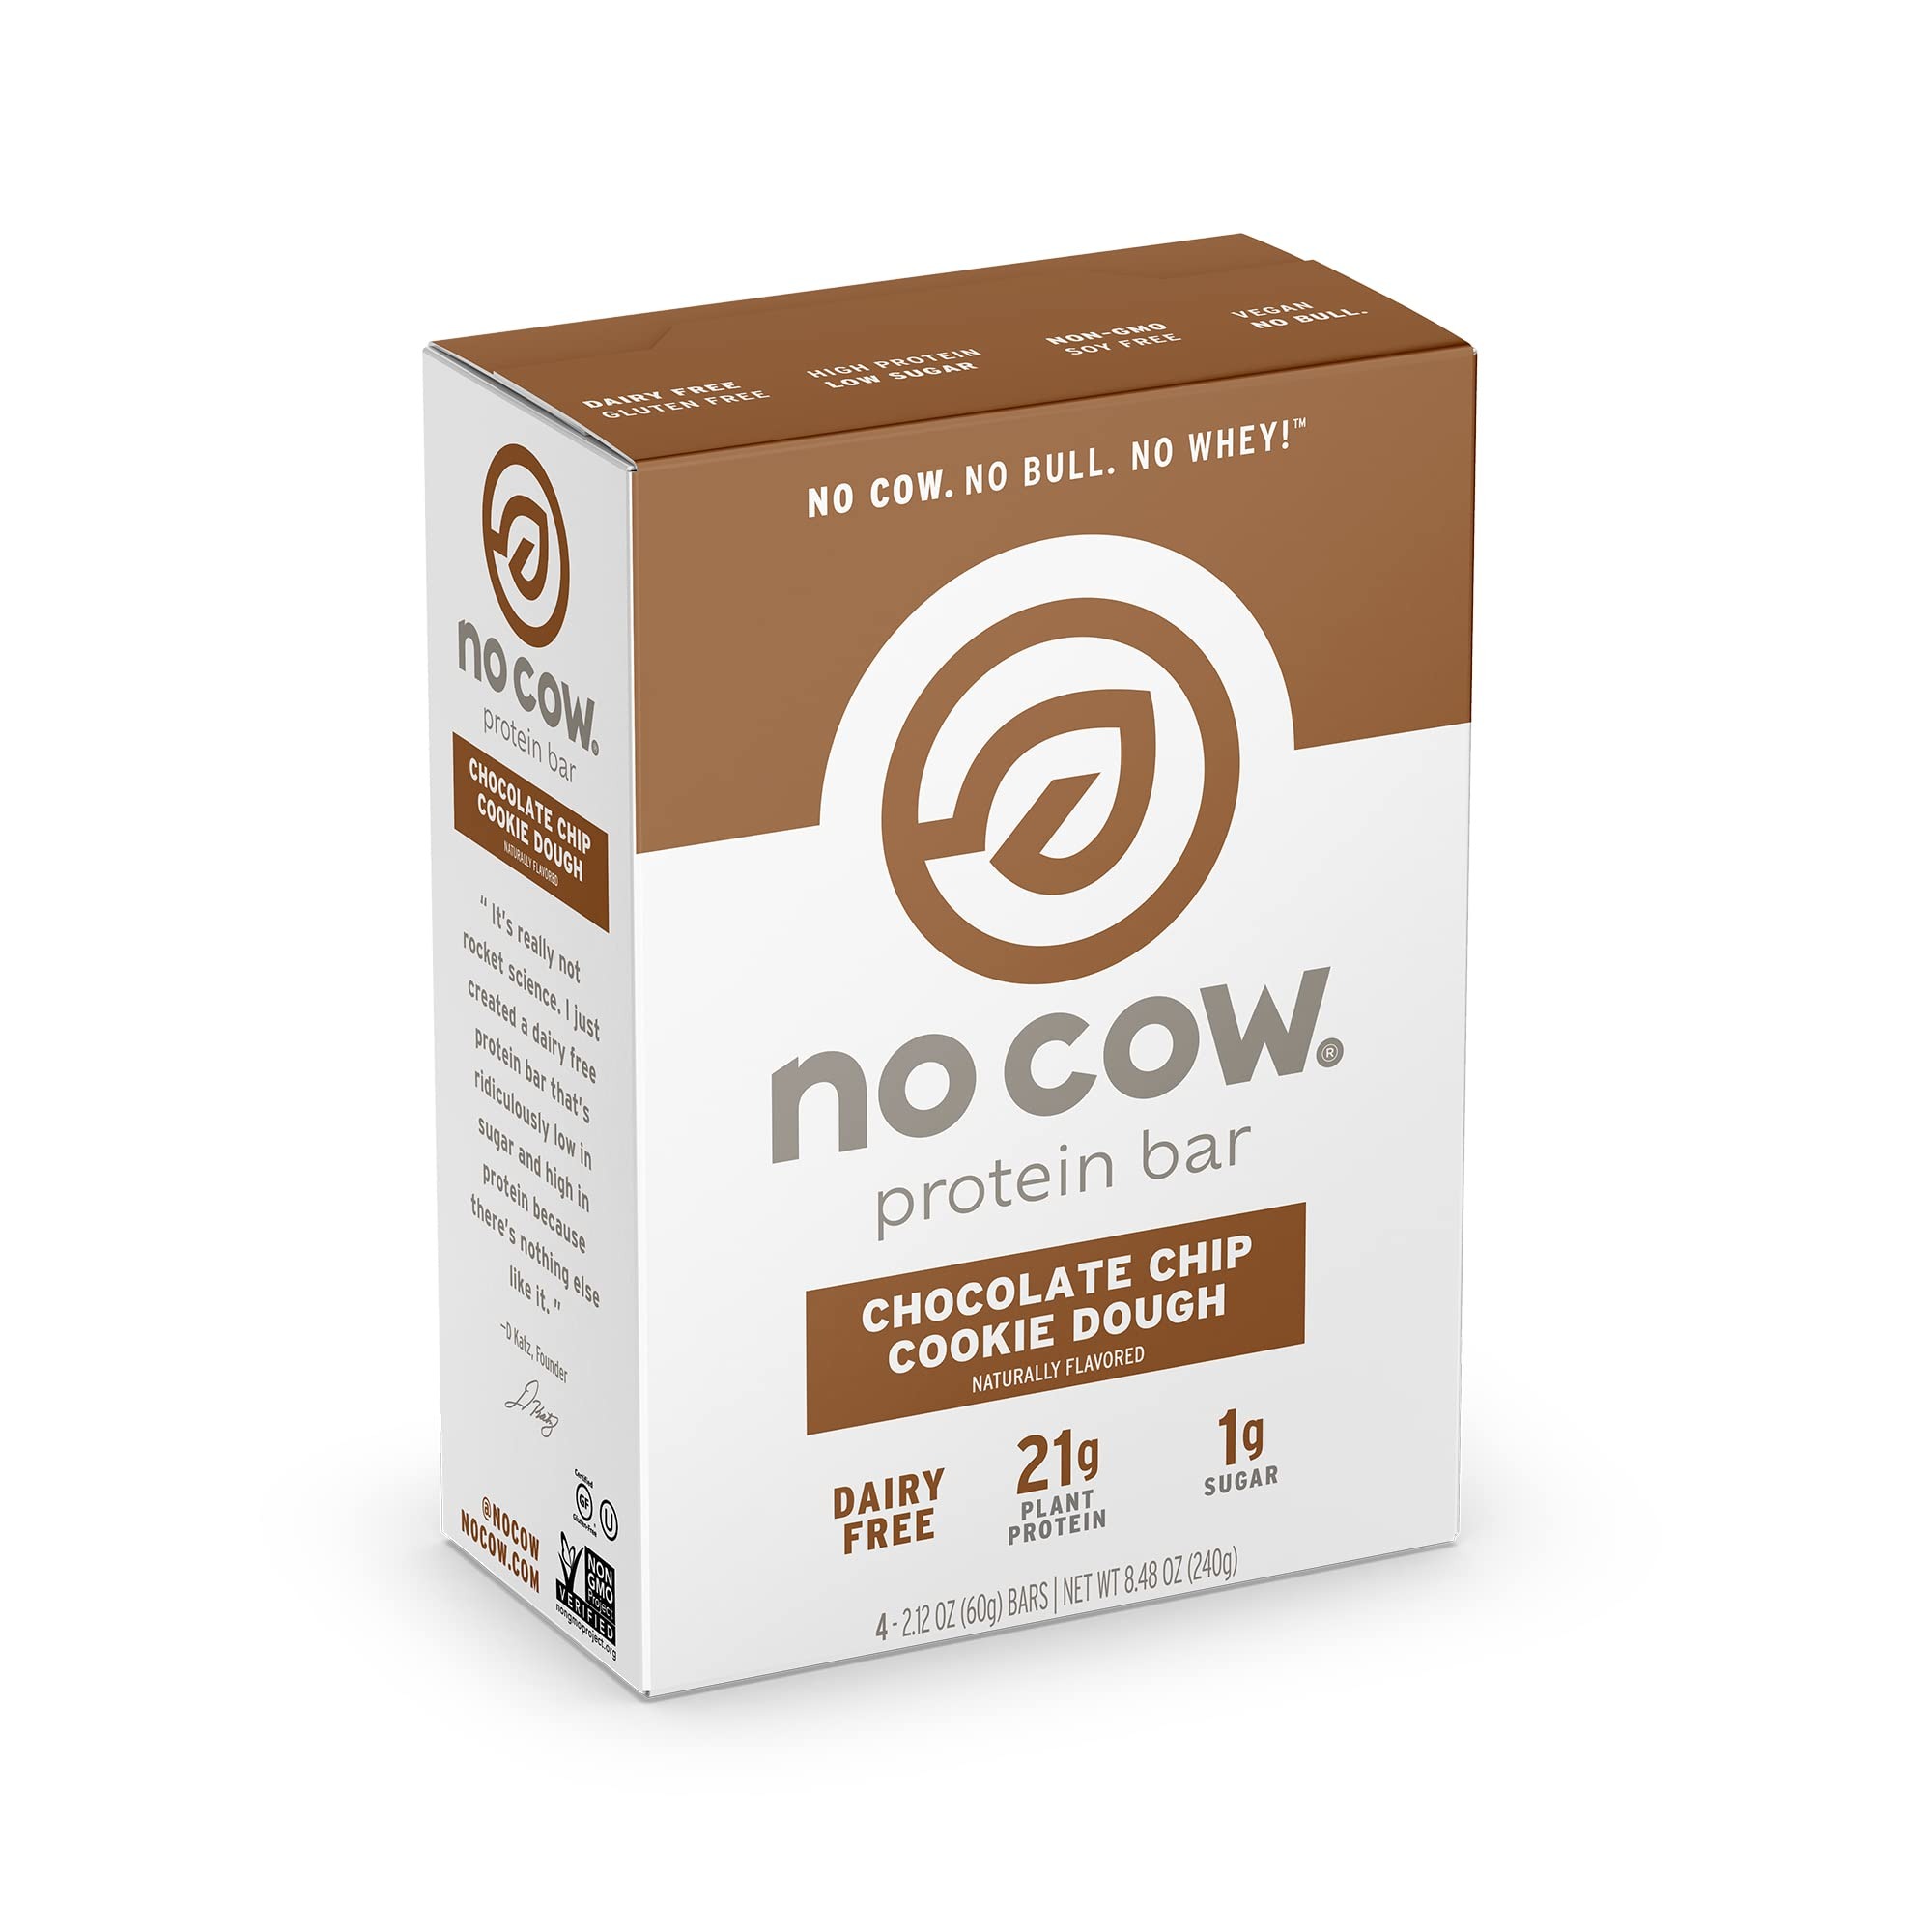
Item Name: No Cow High Protein Bars, Chocolate Chip Cookie Dough, 21g Plant Based Vegan Protein, Keto Friendly, Low Sugar, Low Carb, Low Calorie, Gluten Free, Naturally Sweetened, Dairy Free, Non GMO, Kosher, 4 Pack
Bullet Point 1: Chocolate Chip Cookie Dough Flavor: Enjoy the delicious taste of chocolate chip cookie dough in a high protein bar.
Bullet Point 2: 21g Plant Based Protein: Get 21 grams of plant based protein to fuel your body and promote muscle growth.
Bullet Point 3: Keto Friendly: Low in sugar and carbohydrates, making it a great option for keto and low carb diets.
Bullet Point 4: Low Calorie: With only 210 calories per bar, it's a guilt-free snack.
Bullet Point 5: Gluten Free: Free of gluten ingredients, so it's a great option for gluten sensitive individuals.
Product Description: Naturally flavored. 21 g plant protein. 1 g sugar. Dairy free. Gluten free. Vegan. Soy Free. Certified Gluten-Free. High protein. Low sugar. Non-GMO Project verified. nongmoproject.org. Non-GMO. No cow. No bull. No whey! It's really not rocket science. I just created a dairy free protein bar that's ridiculously low in sugar and high in protein because there's nothing else like it. - D Katz, Founder. No bull. nocow.com. (at)nocow.
Value: 4.0
Unit: Count

Price: 8.68